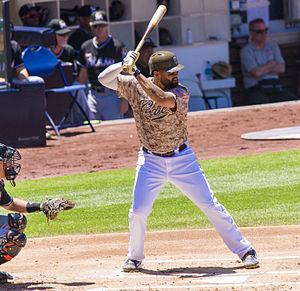
Matthew Ryan Kemp est un joueur de champ extérieur des Dodgers de Los Angeles de la Ligue majeure de baseball.